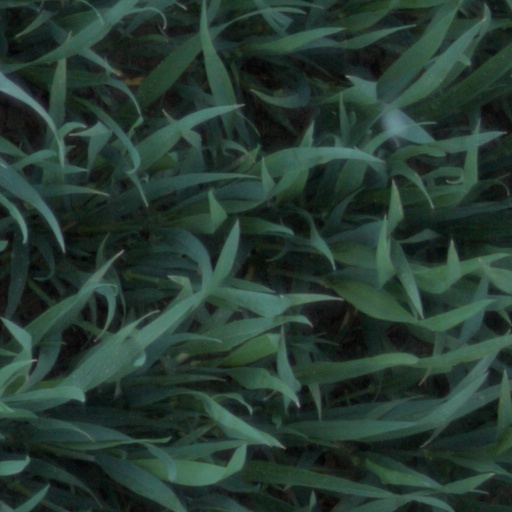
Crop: wheat